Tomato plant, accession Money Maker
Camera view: vertical (180 deg); turntable rotation: 60 degrees
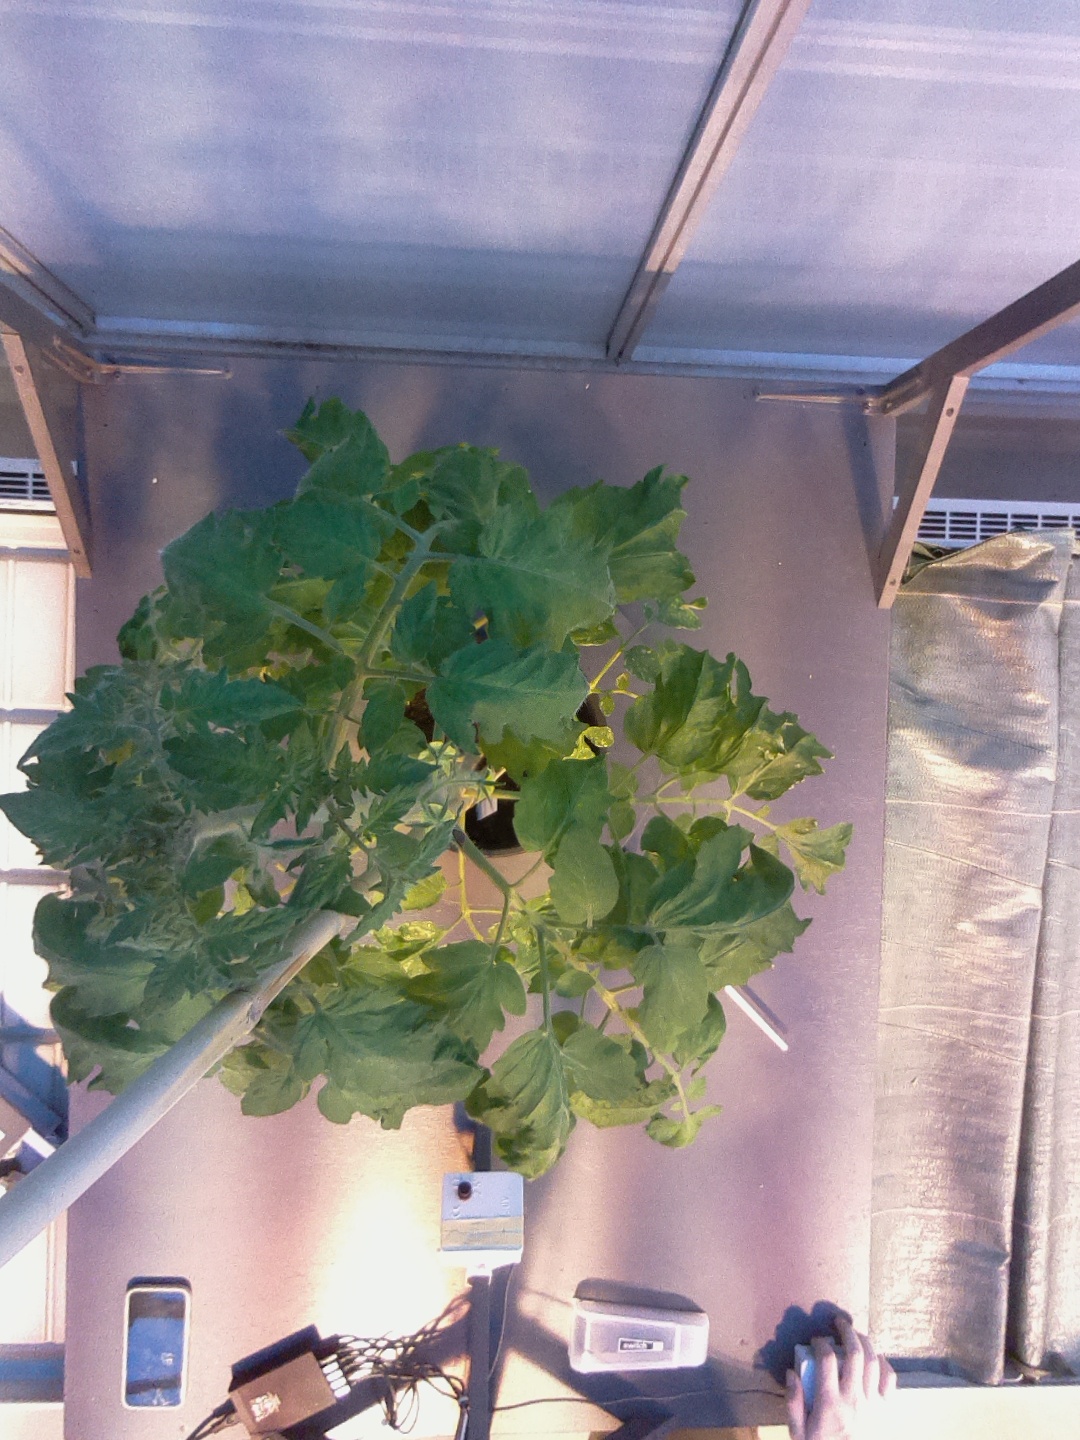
BBCH growth stage 62: 20%-30% of flowers open